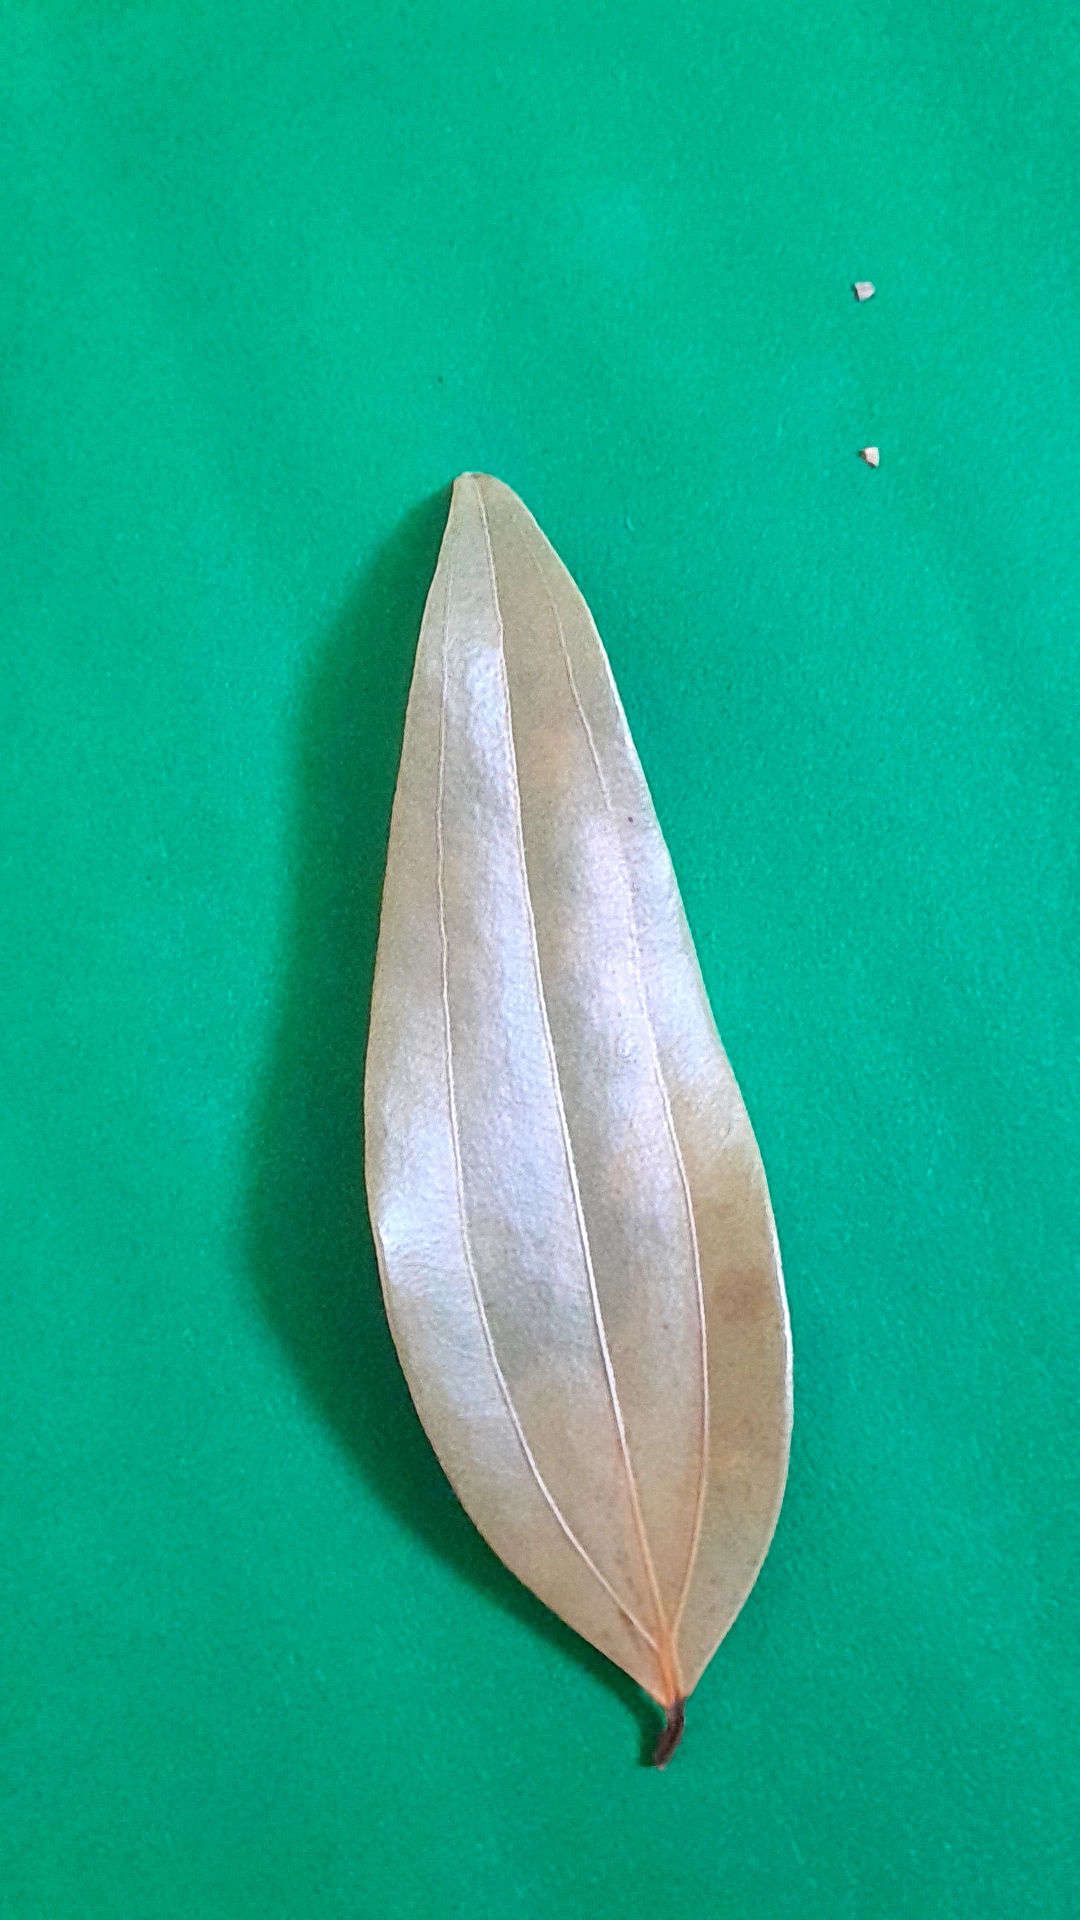
Label: Dry Leaf